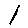
Label: 1